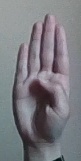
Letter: kaaf